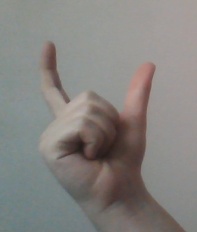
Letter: nun